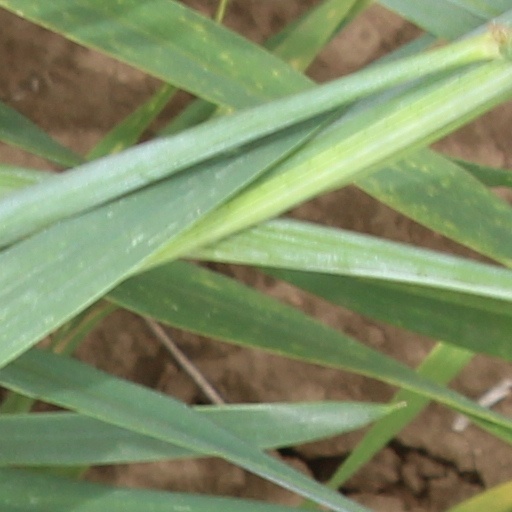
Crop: wheat